Latin

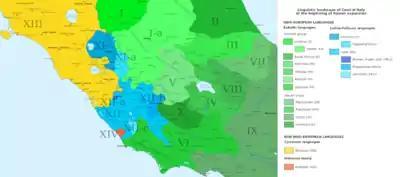
The linguistic landscape of central Italy at the beginning of Roman expansion

A number of phases of the language have been recognized, each distinguished by subtle differences in vocabulary, usage, spelling, and syntax. There are no hard and fast rules of classification; different scholars emphasize different features. As a result, the list has variants, as well as alternative names.